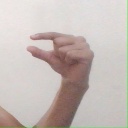
अक्षर: ग